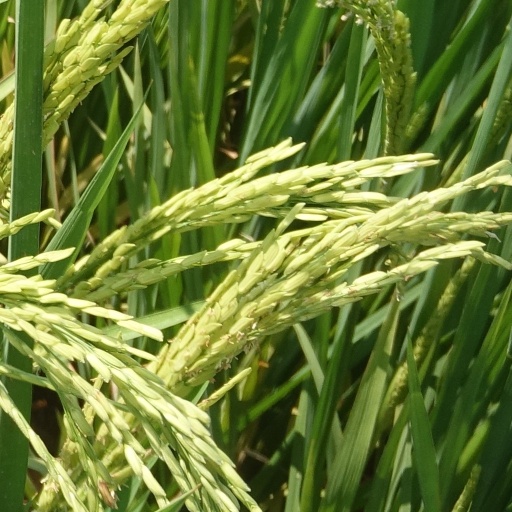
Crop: rice